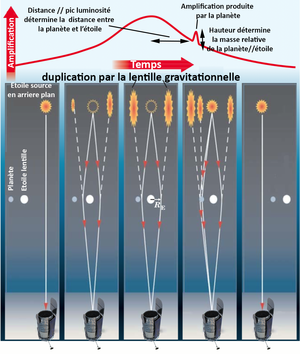
Principe de détection d'une planète par la méthode de la micro-lentille gravitationnelle
Le télescope spatial Nancy-Grace-Roman, ou en plus court télescope spatial Roman, anciennement nommé le Wide Field Infrared Survey Telescope, est un télescope spatial infrarouge développé par l'agence spatiale américaine, la NASA. Il tient son nom de l'astrophysicienne américaine Nancy Grace Roman, la première chef de l'astronomie de la NASA, considérée comme la mère du télescope spatial Hubble.